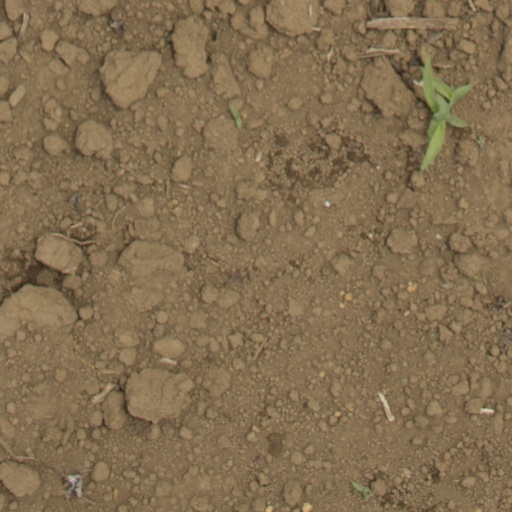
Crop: Jerusalem artichoke